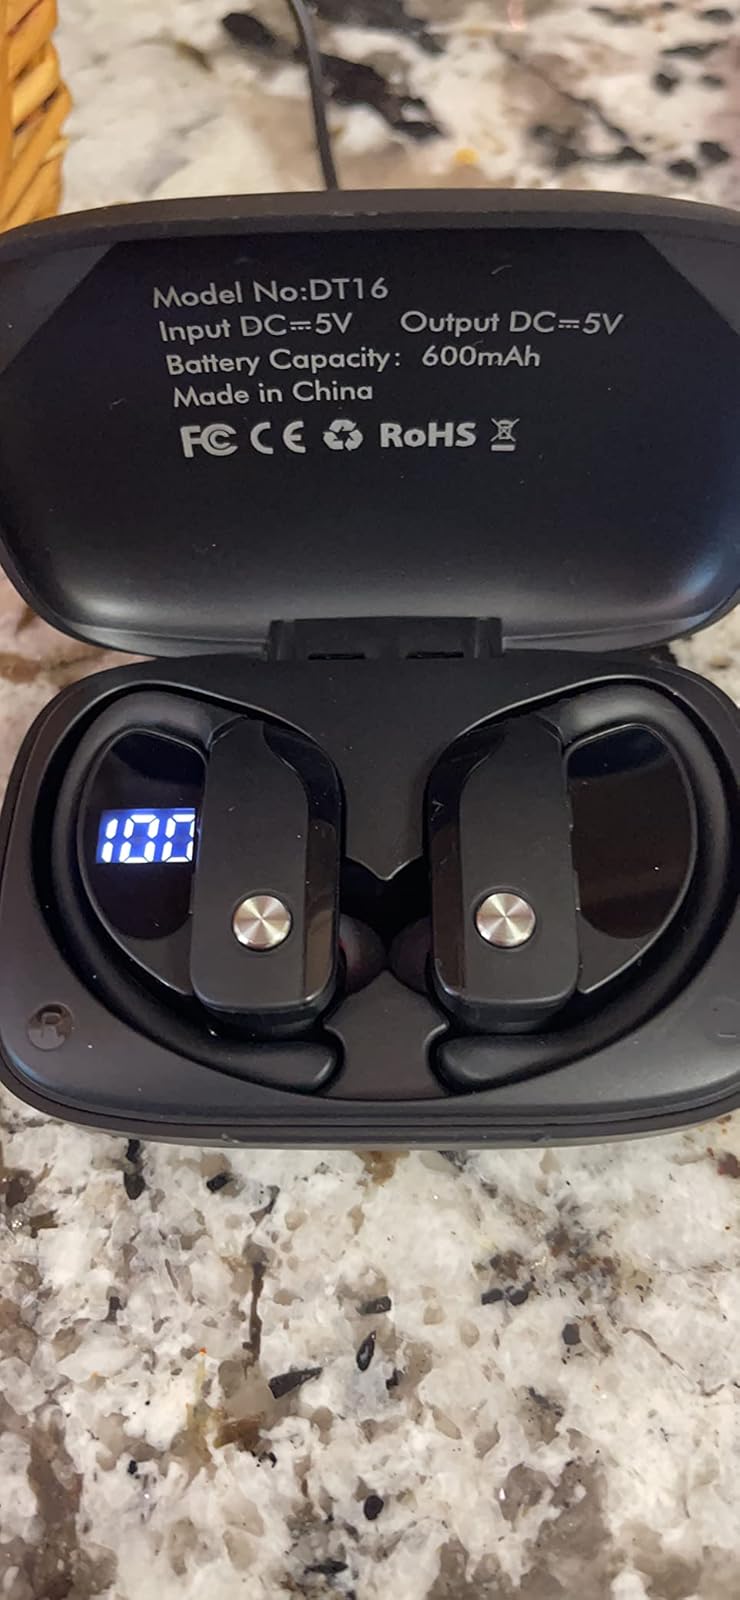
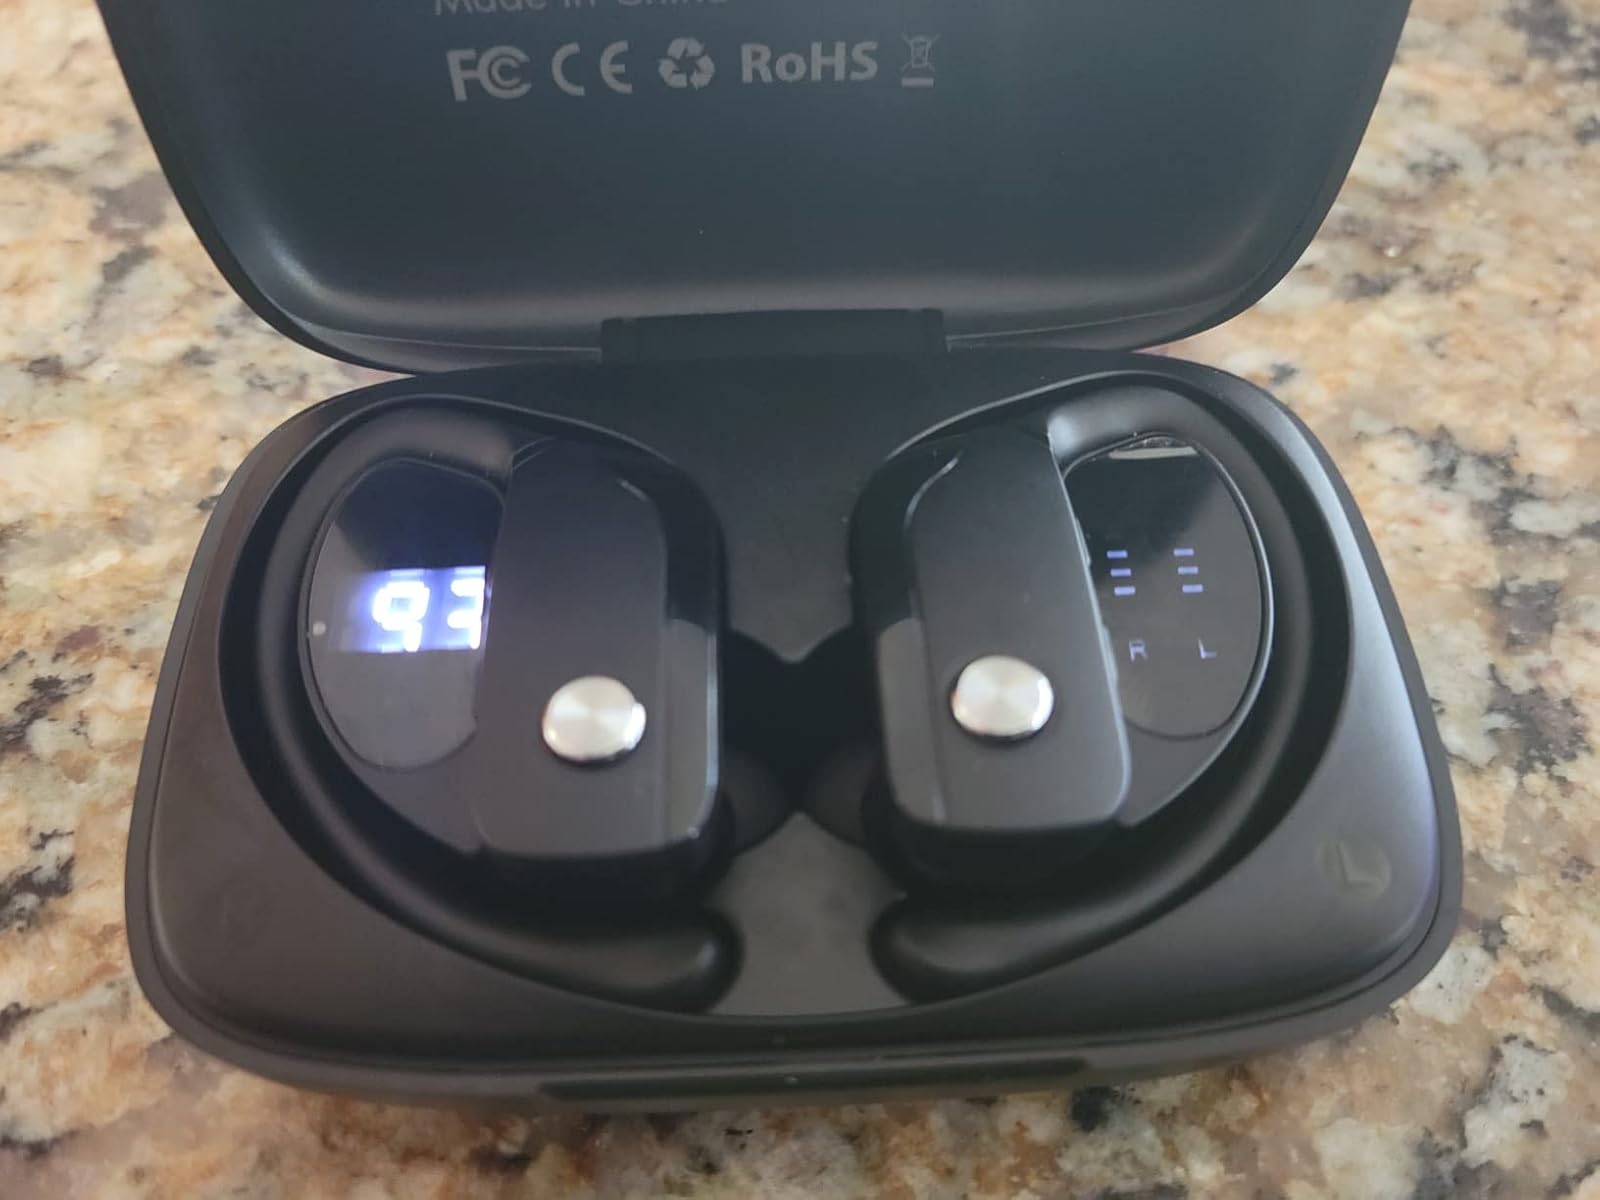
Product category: earbuds
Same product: yes